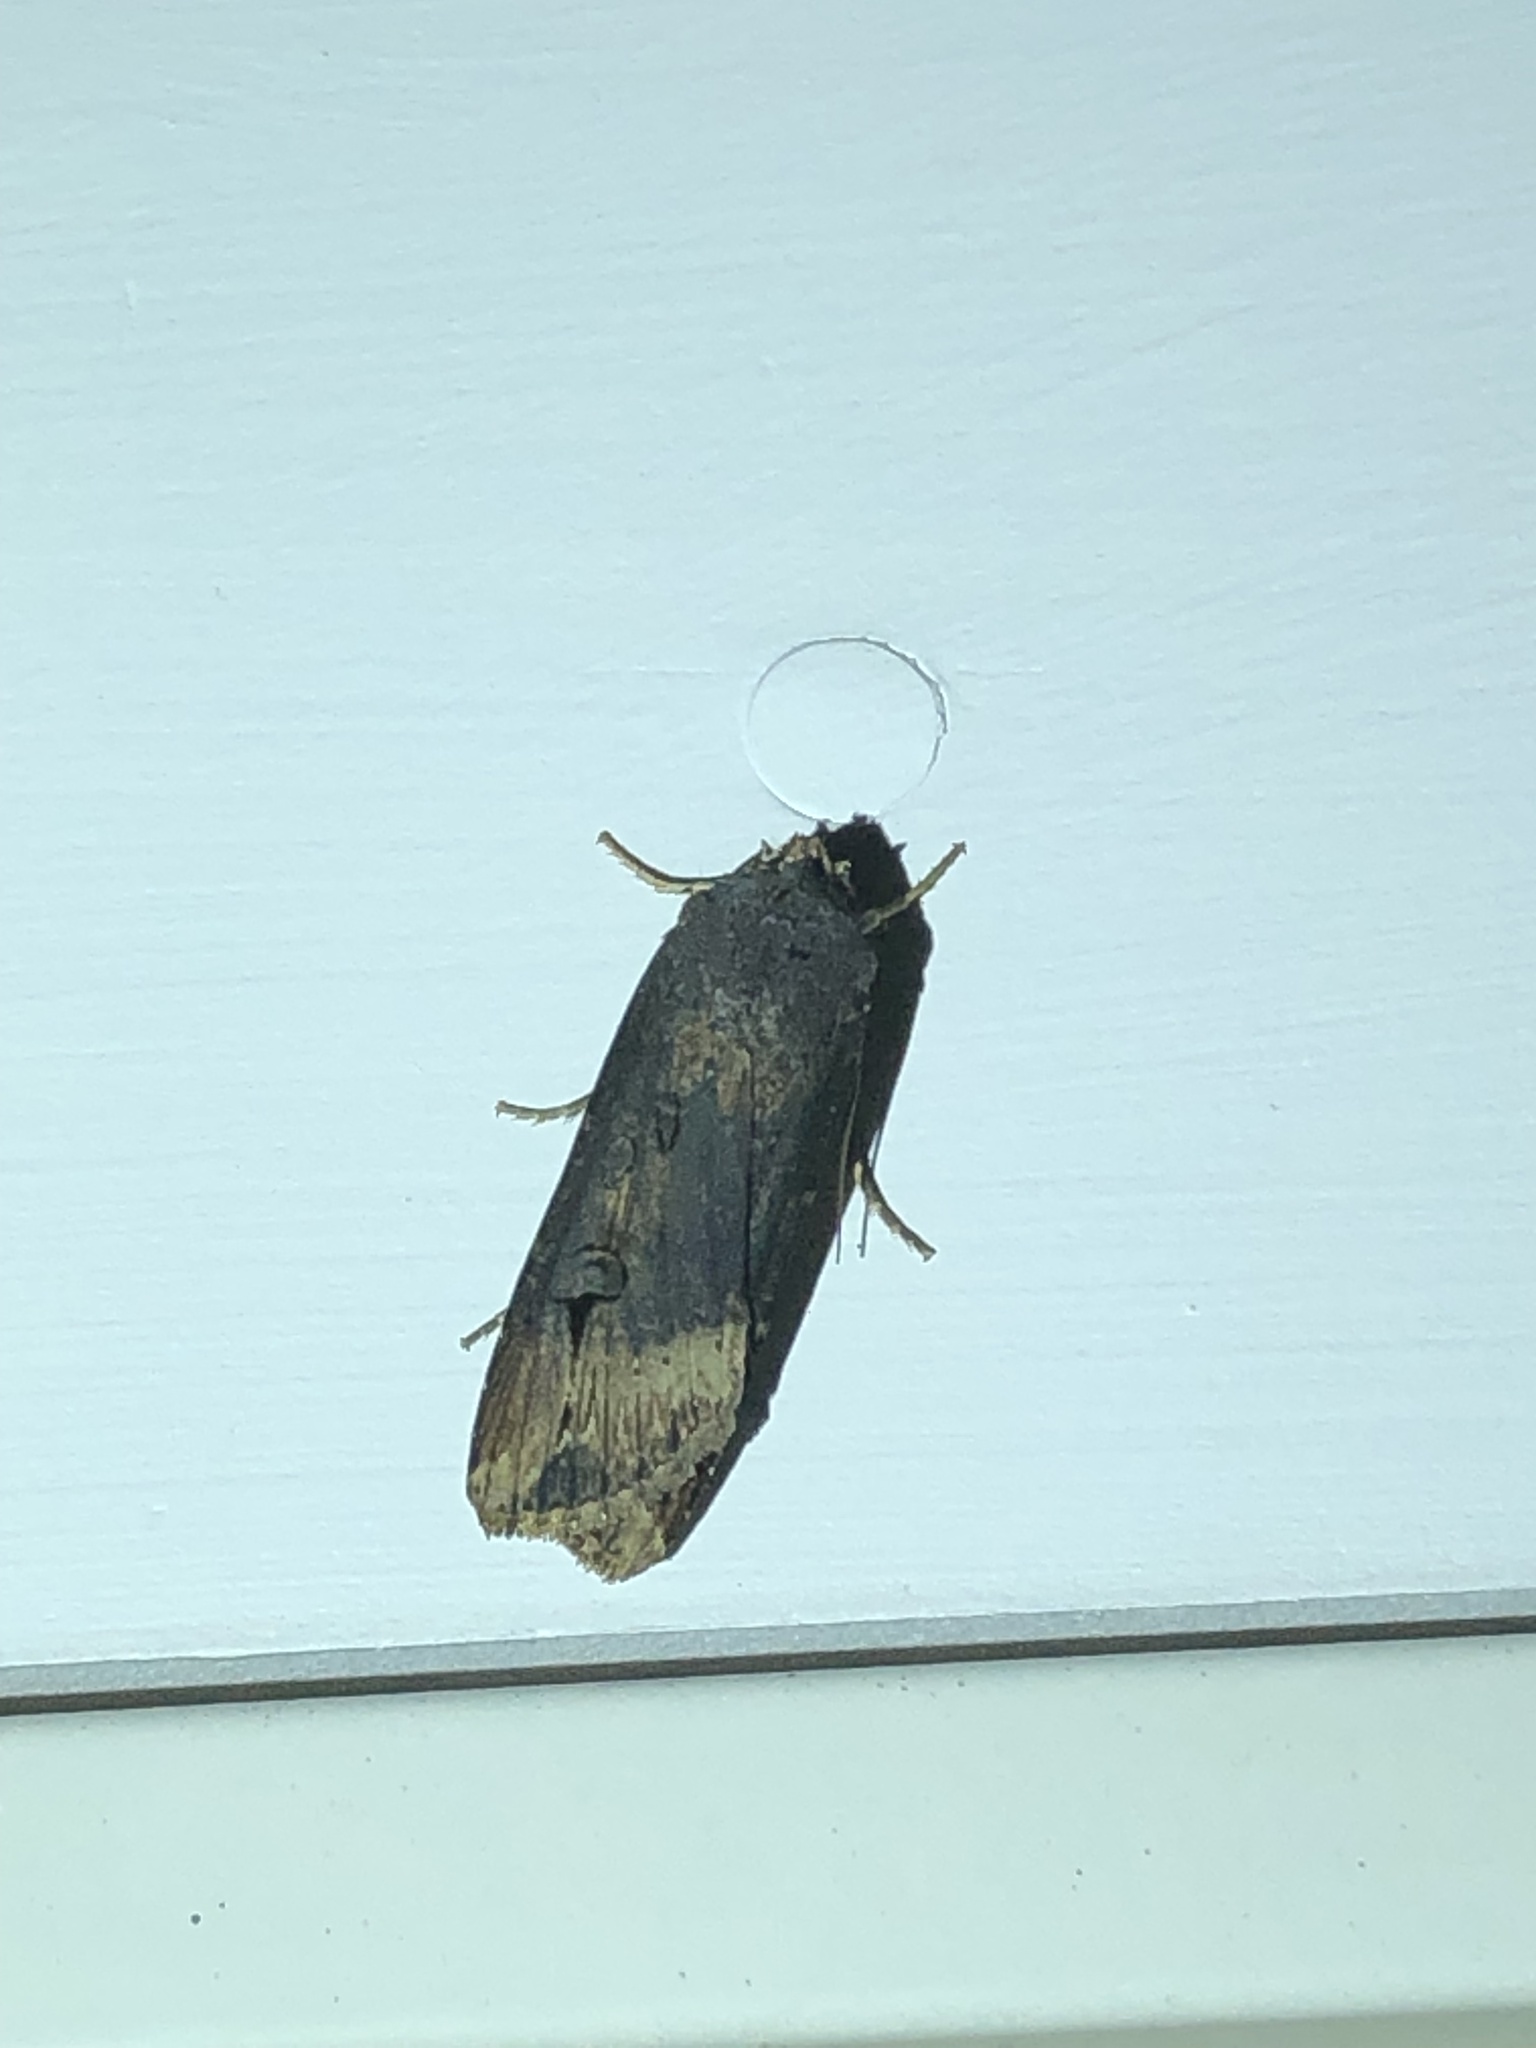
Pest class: cutworms